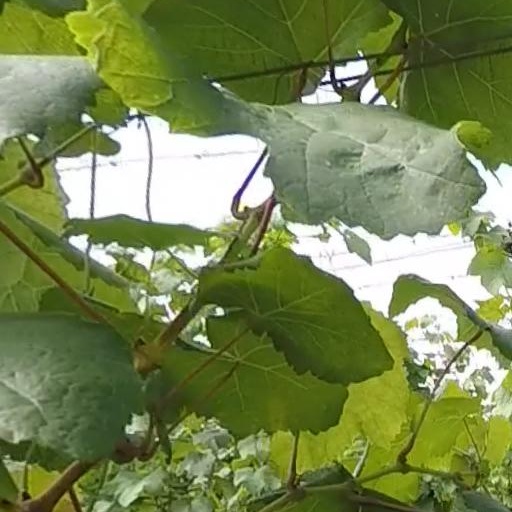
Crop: grape